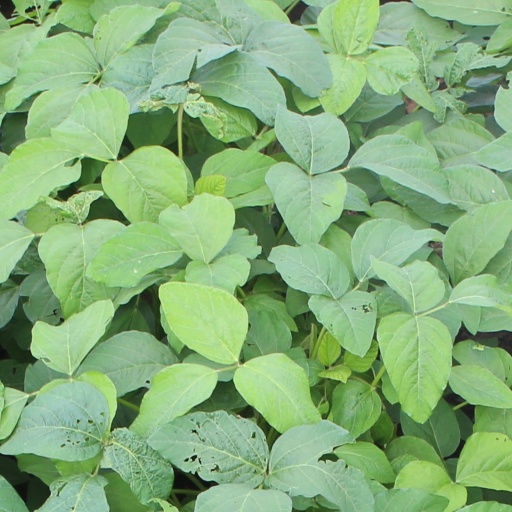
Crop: soybean